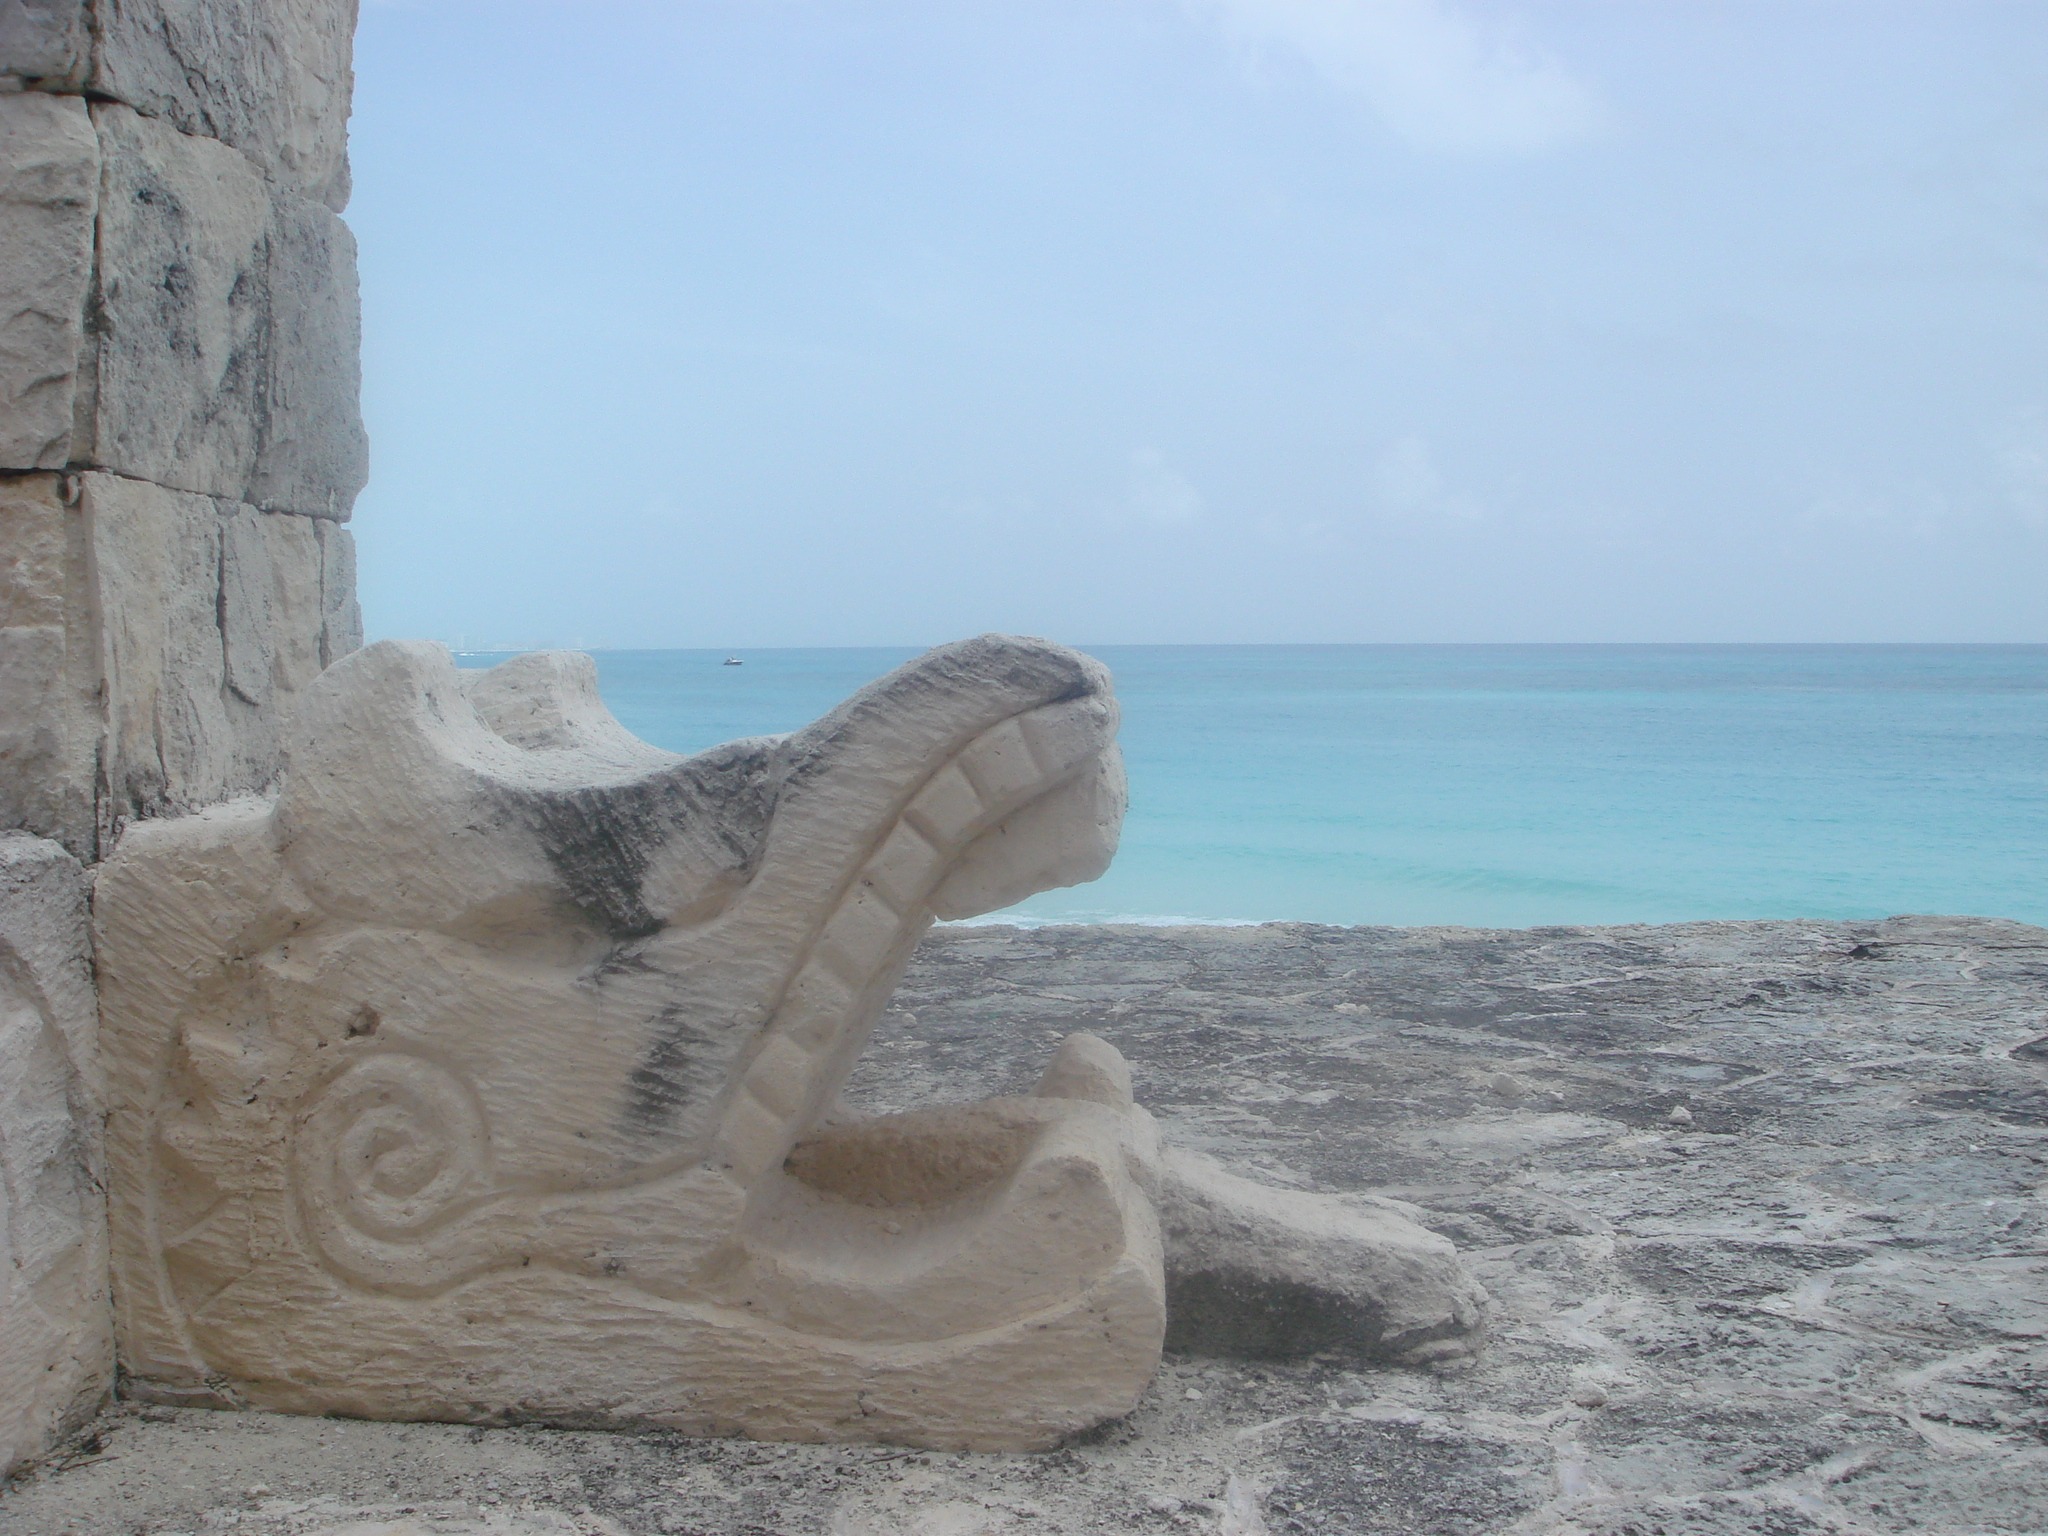
beach, sea, sand, rock, ocean, monument, vacation, statue, symbol, material, sculpture, temple, cancun, maya, symbols, prehispanic, glyph, ancient history